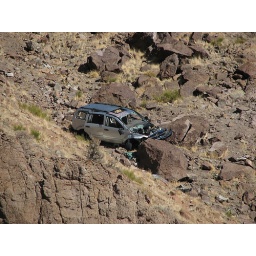
Some wrecked car in the valley of mountain